Coboconk

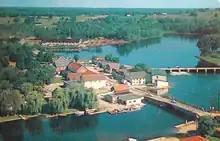
An aerial view of Coboconk in the 1960s

When the Rosedale lock (Now lock 35 of the Trent-Severn Waterway) was completed in 1873, Coboconk became the furthest point one could travel from Lake Ontario. It remained as such for over three decades during a period when the construction of the Trent ceased due to political and financial turmoil. With the opening of the Kirkfield Lift Locks in 1907, travel beyond Coboconk became possible.